Tetsu Yasui

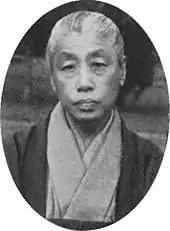
Tetsu Yasui

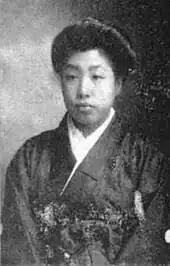
Tetsu Yasui, from a 1923 publication

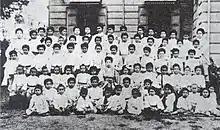
Tetsu Yasui (centre), with Rajini School students, Thailand c. 1904–1906

Yasui was born in 1870 in Tokyo. Her father was a weapons instructor to Doi Toshimoto, a "daimyō" of Koga Domain. She was largely raised by her devout Buddhist grandparents in Hongō, Tokyo, and attended Tokyo Women's Normal School, graduating in 1890. Upon graduating, she taught at the Women's Normal School for several years before moving to a teaching position at Iwate Prefectural Normal School.